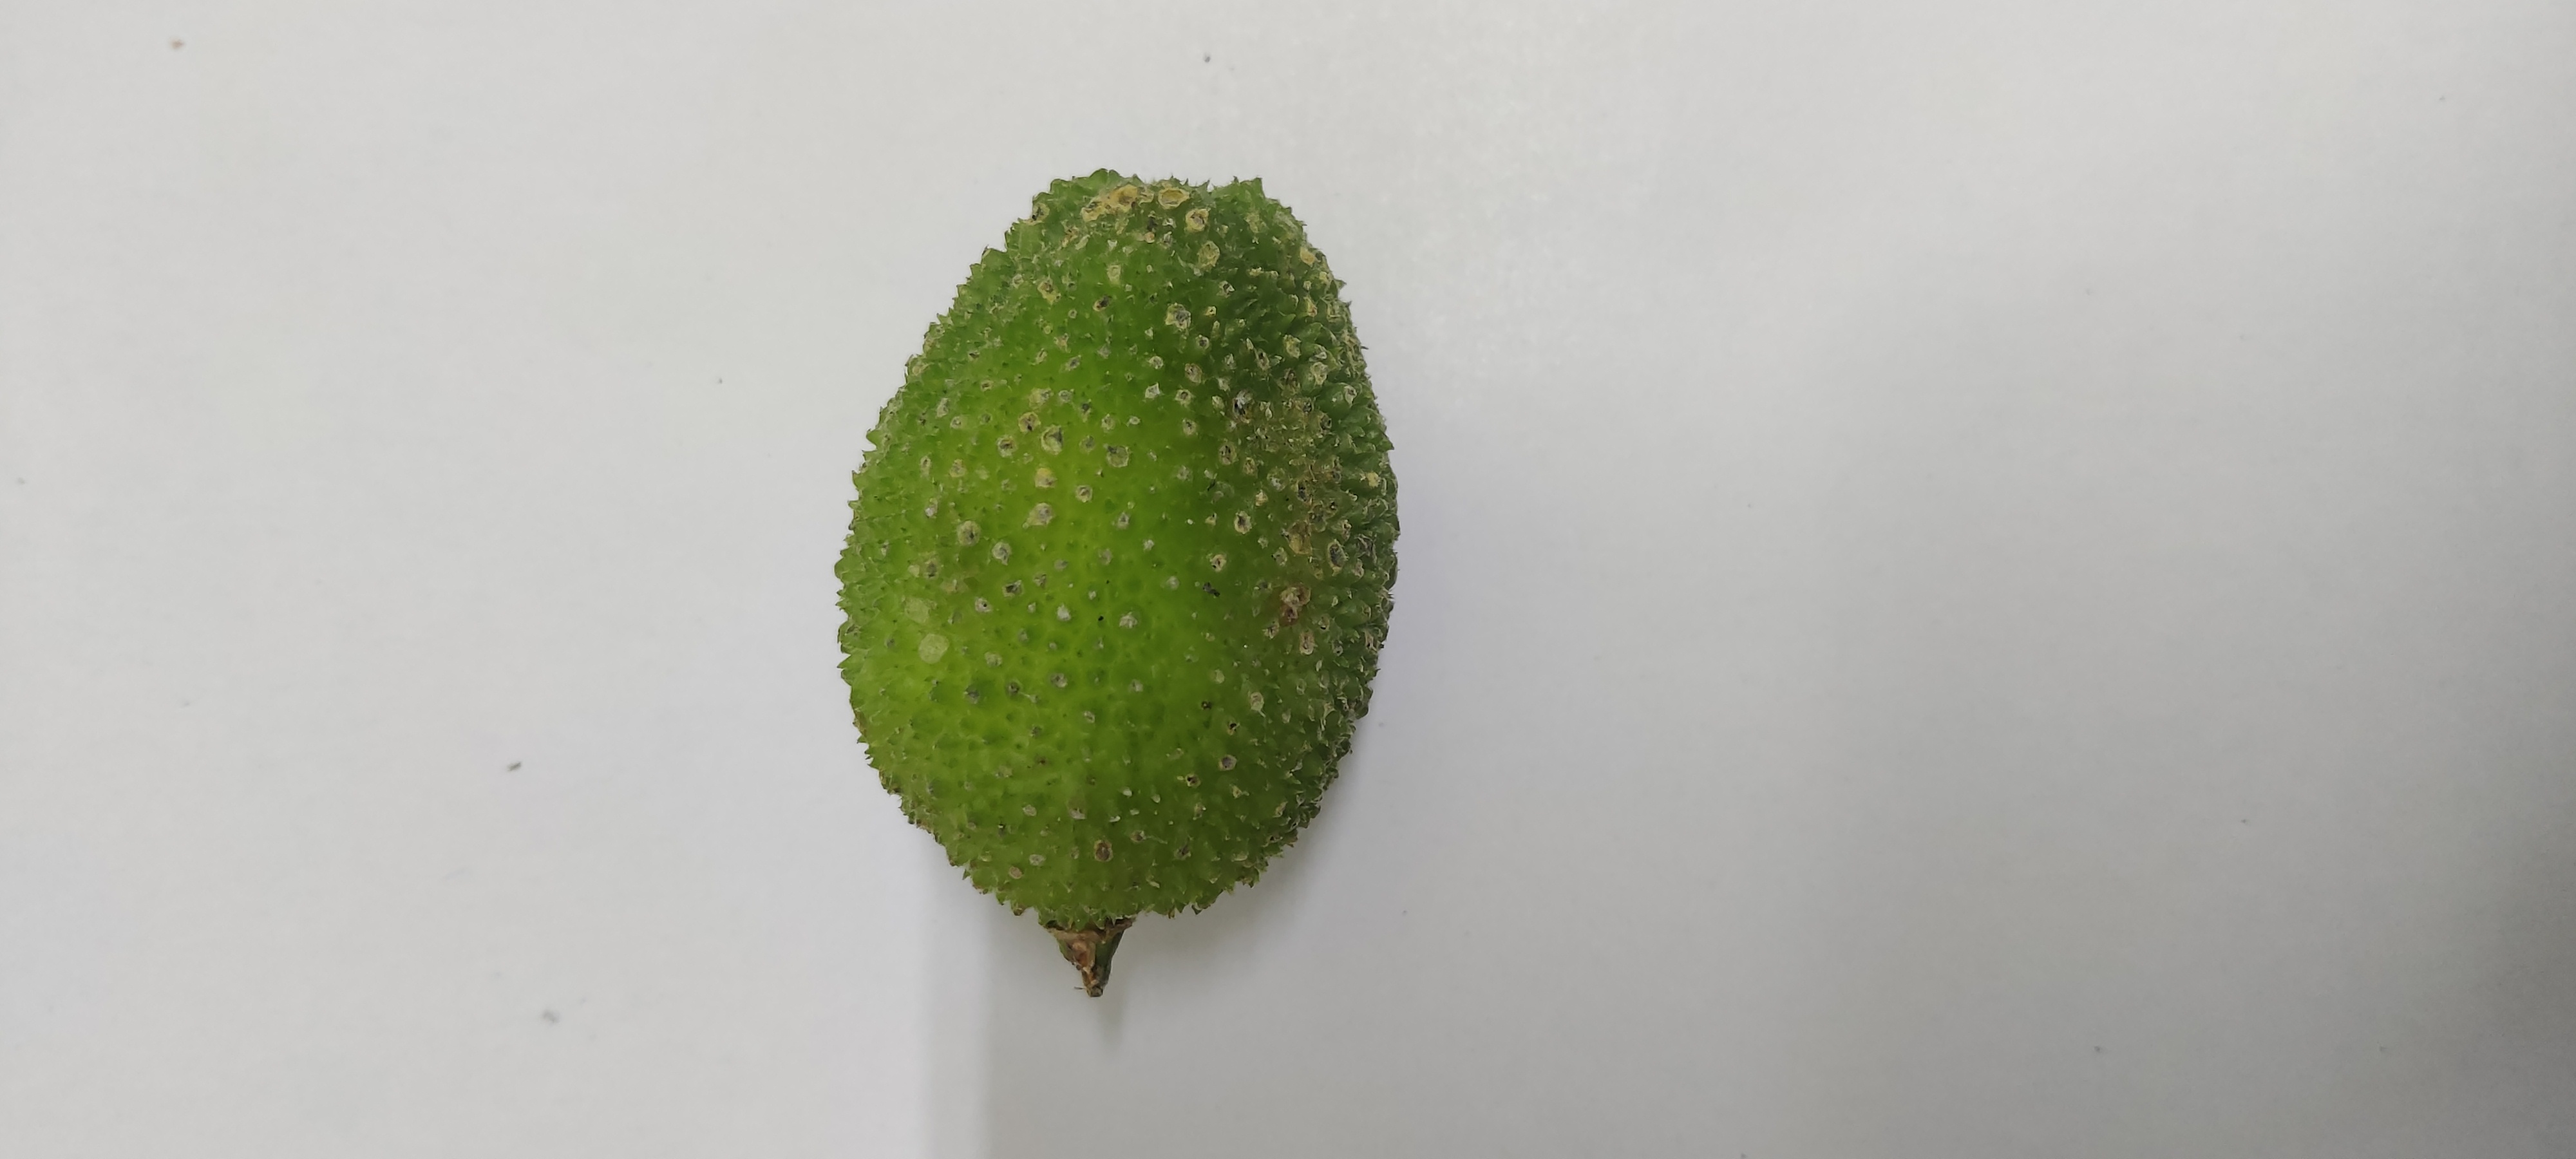
Crop: Spiny Gourd
Condition: Severely Damaged